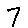
Label: 7